David Lindgren

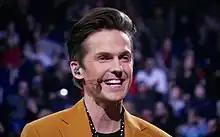
Lindgren at Melodifestivalen 2018 in Karlstad

Johan David Stellan Lindgren (born 28 April 1982) is a Swedish singer, musical actor and television presenter. He is signed to the EMI Sweden label.